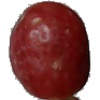
Label: Grape Pink 1